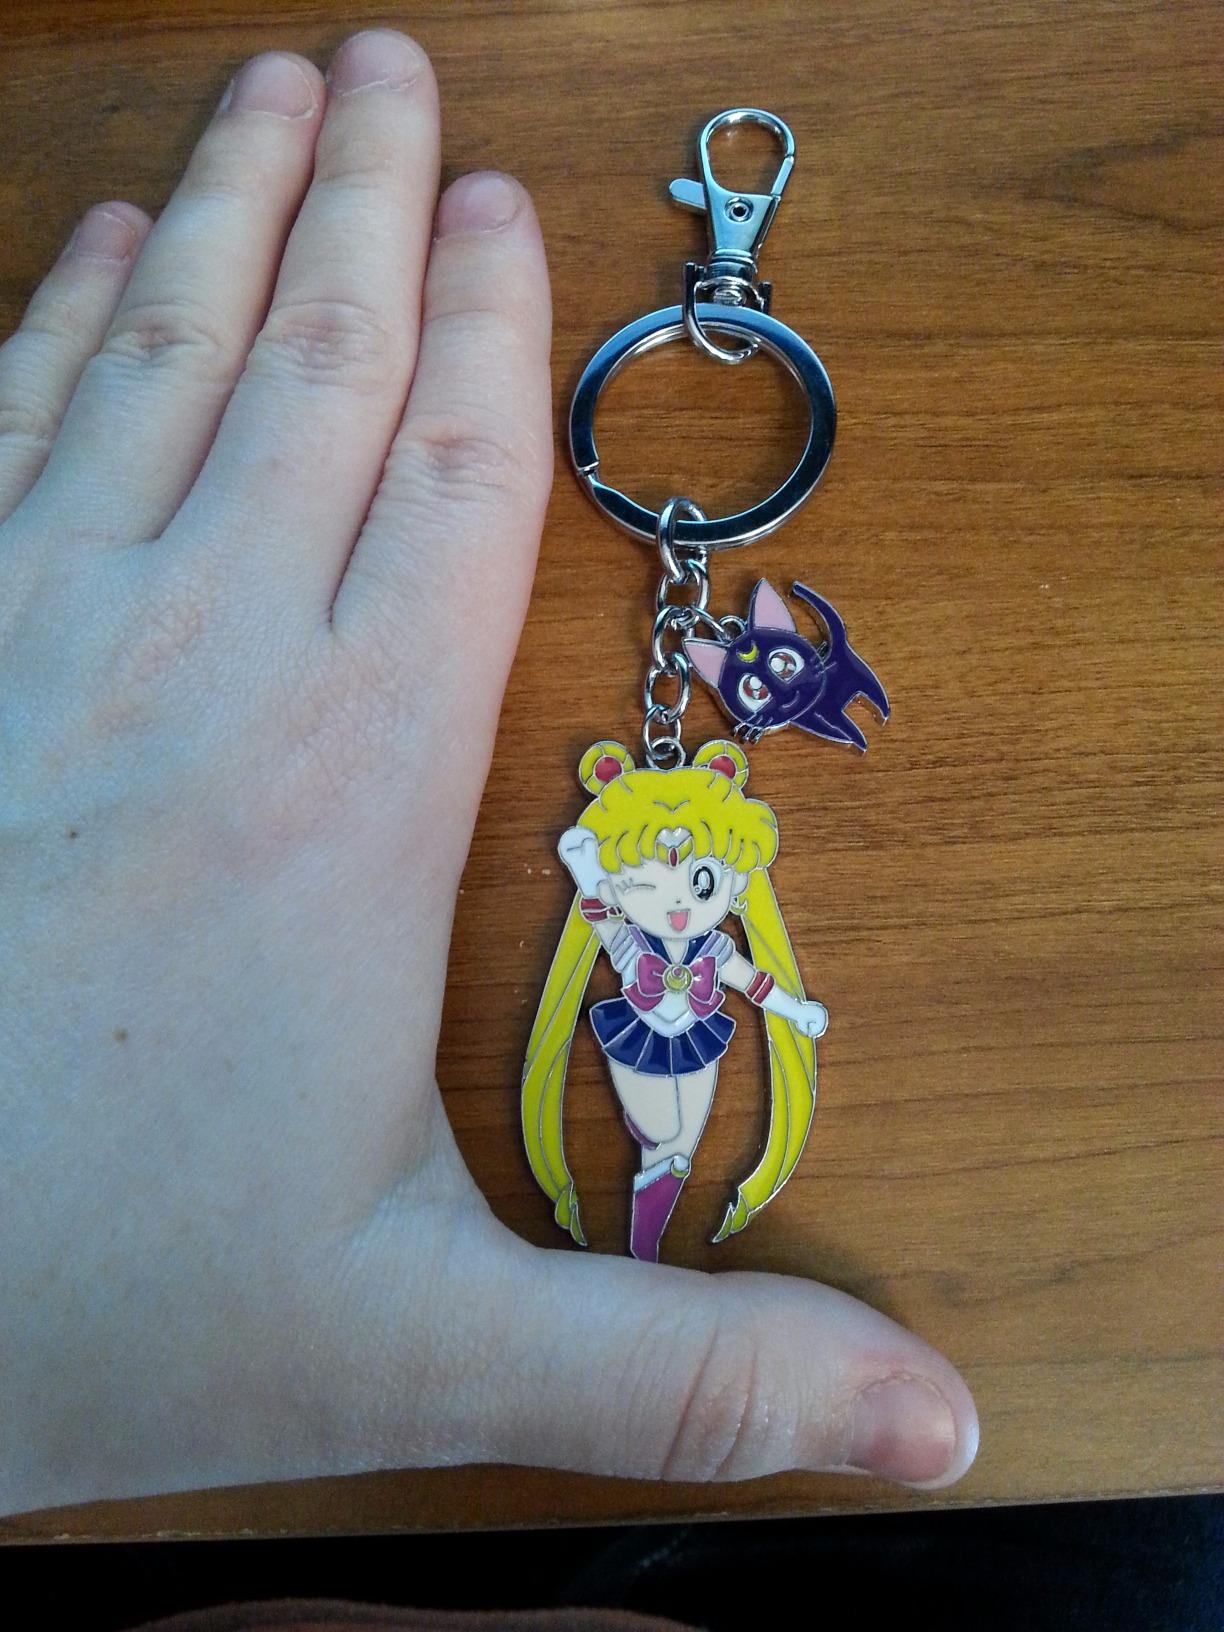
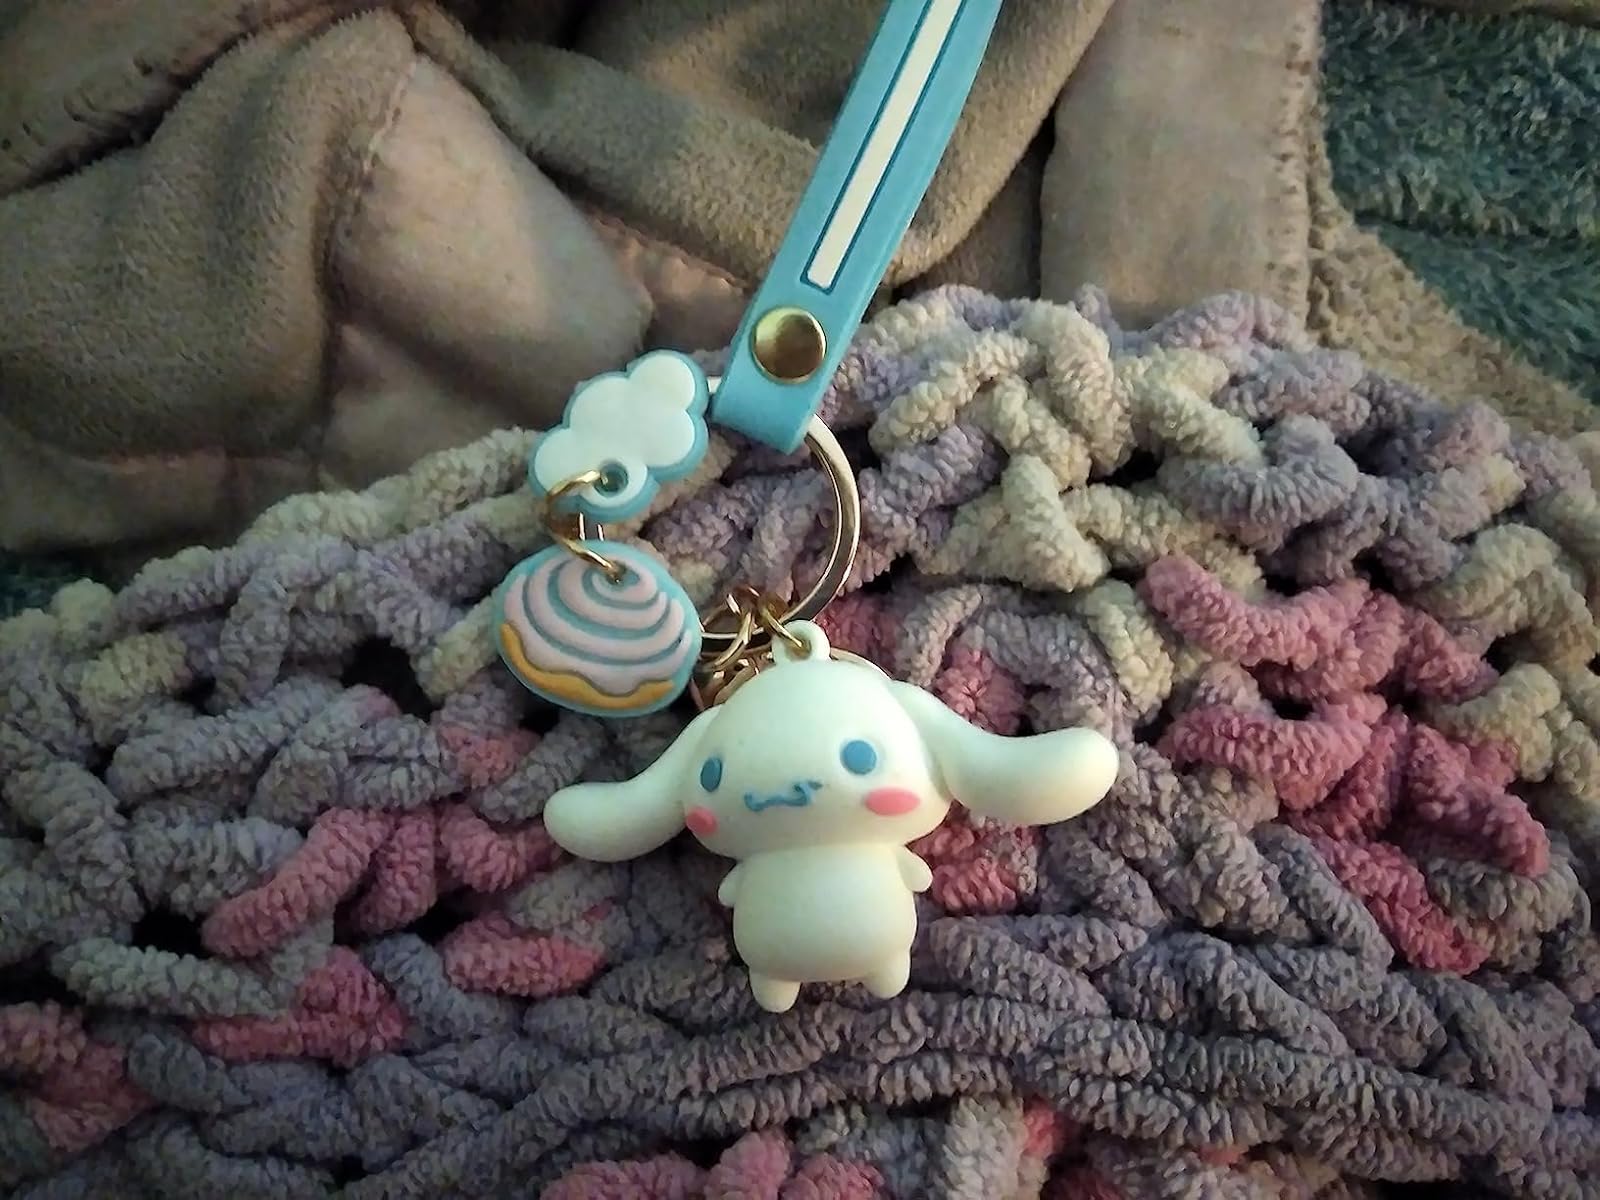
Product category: accessories_keychain
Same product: no